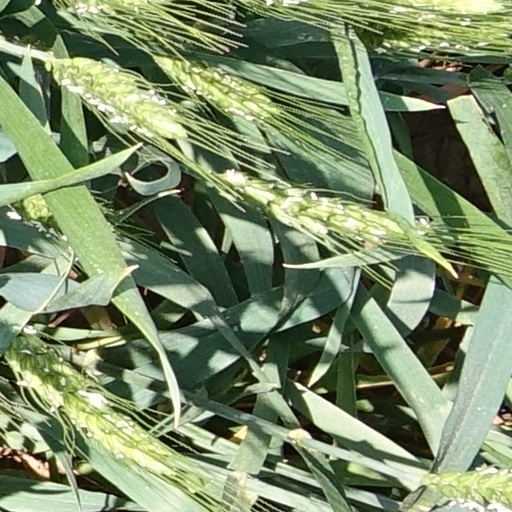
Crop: wheat